Church of St Mary Magdalene, Sparkford

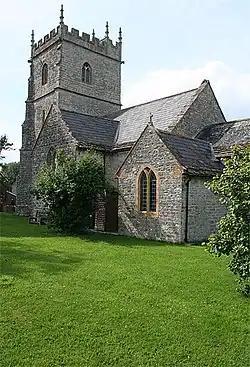

The Anglican Church of St Mary Magdalene in Sparkford, Somerset, England was built in the 14th century. It is a Grade II* listed building.